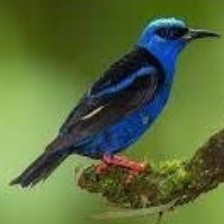
Species: RED LEGGED HONEYCREEPER
Scientific name: CYANERPES CYANEUS